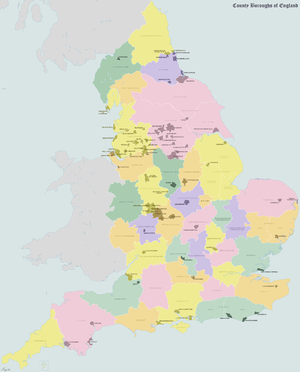
County borough, traduit en français par Borough de comté, est un terme introduit en 1889 au Royaume-Uni de Grande-Bretagne et d'Irlande, pour désigner un borough ou une cité indépendante de l'administration d'un conseil de comté. Les county boroughs ont été abolis par le Local Government Act 1972 en Angleterre et au pays de Galles, mais restent utilisés comme circonscription de Lord Lieutenant et de sheriff en Irlande du Nord. En Irlande, ils existent toujours mais ont été renommés cities par le Local Government Act 2001. Le Local Government Act 1994 a réintroduit le terme pour certaines aires principales au pays de Galles. L'Écosse n'a pas eu de county boroughs mais des counties of cities, abolis en 1975.